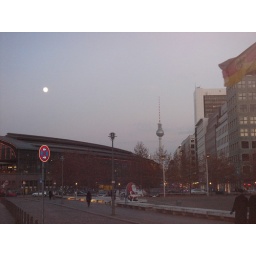
Loved the colours in the sky with the moon coming up and the East German TV tower in the distance.